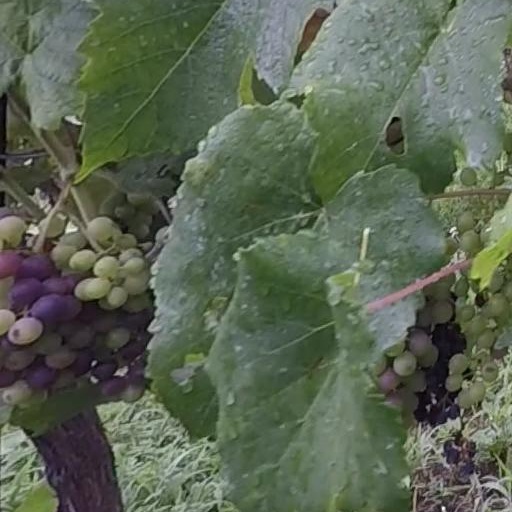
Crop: grape